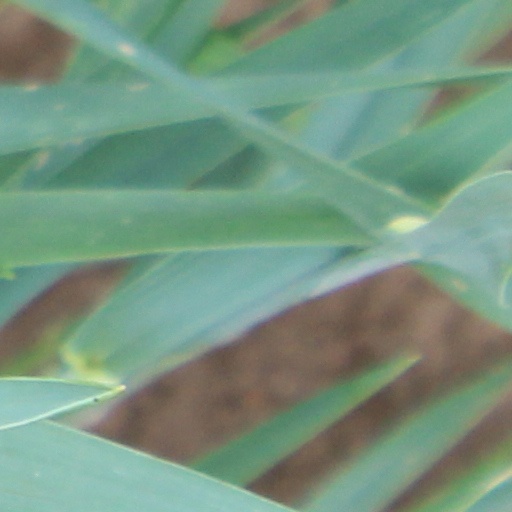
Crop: wheat